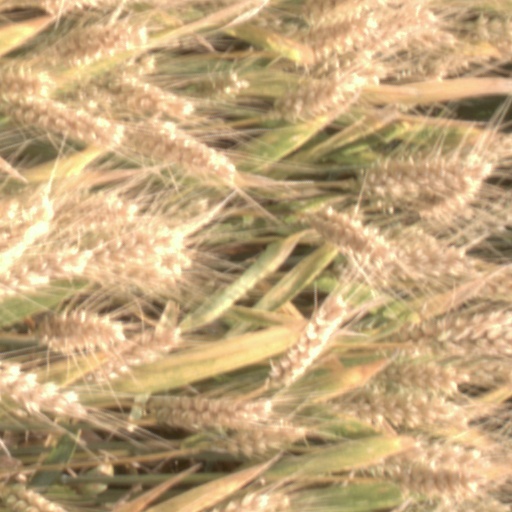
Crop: wheat